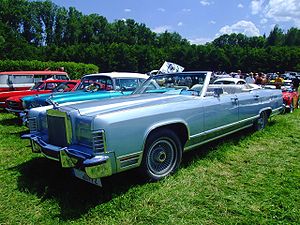
Lincoln (bilmærke) / Galleri
Lincoln er et amerikansk luksus-bilmærke ejet af Ford Motor Company. Lincoln-biler sælges primært i Nordamerika.